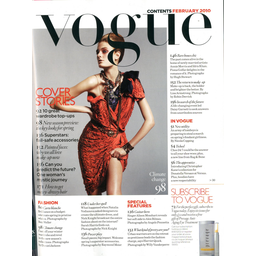
Label: paper